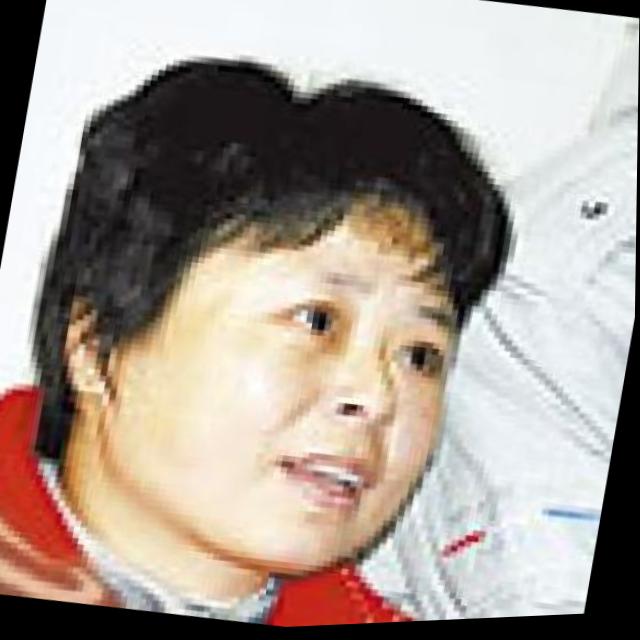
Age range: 21-44